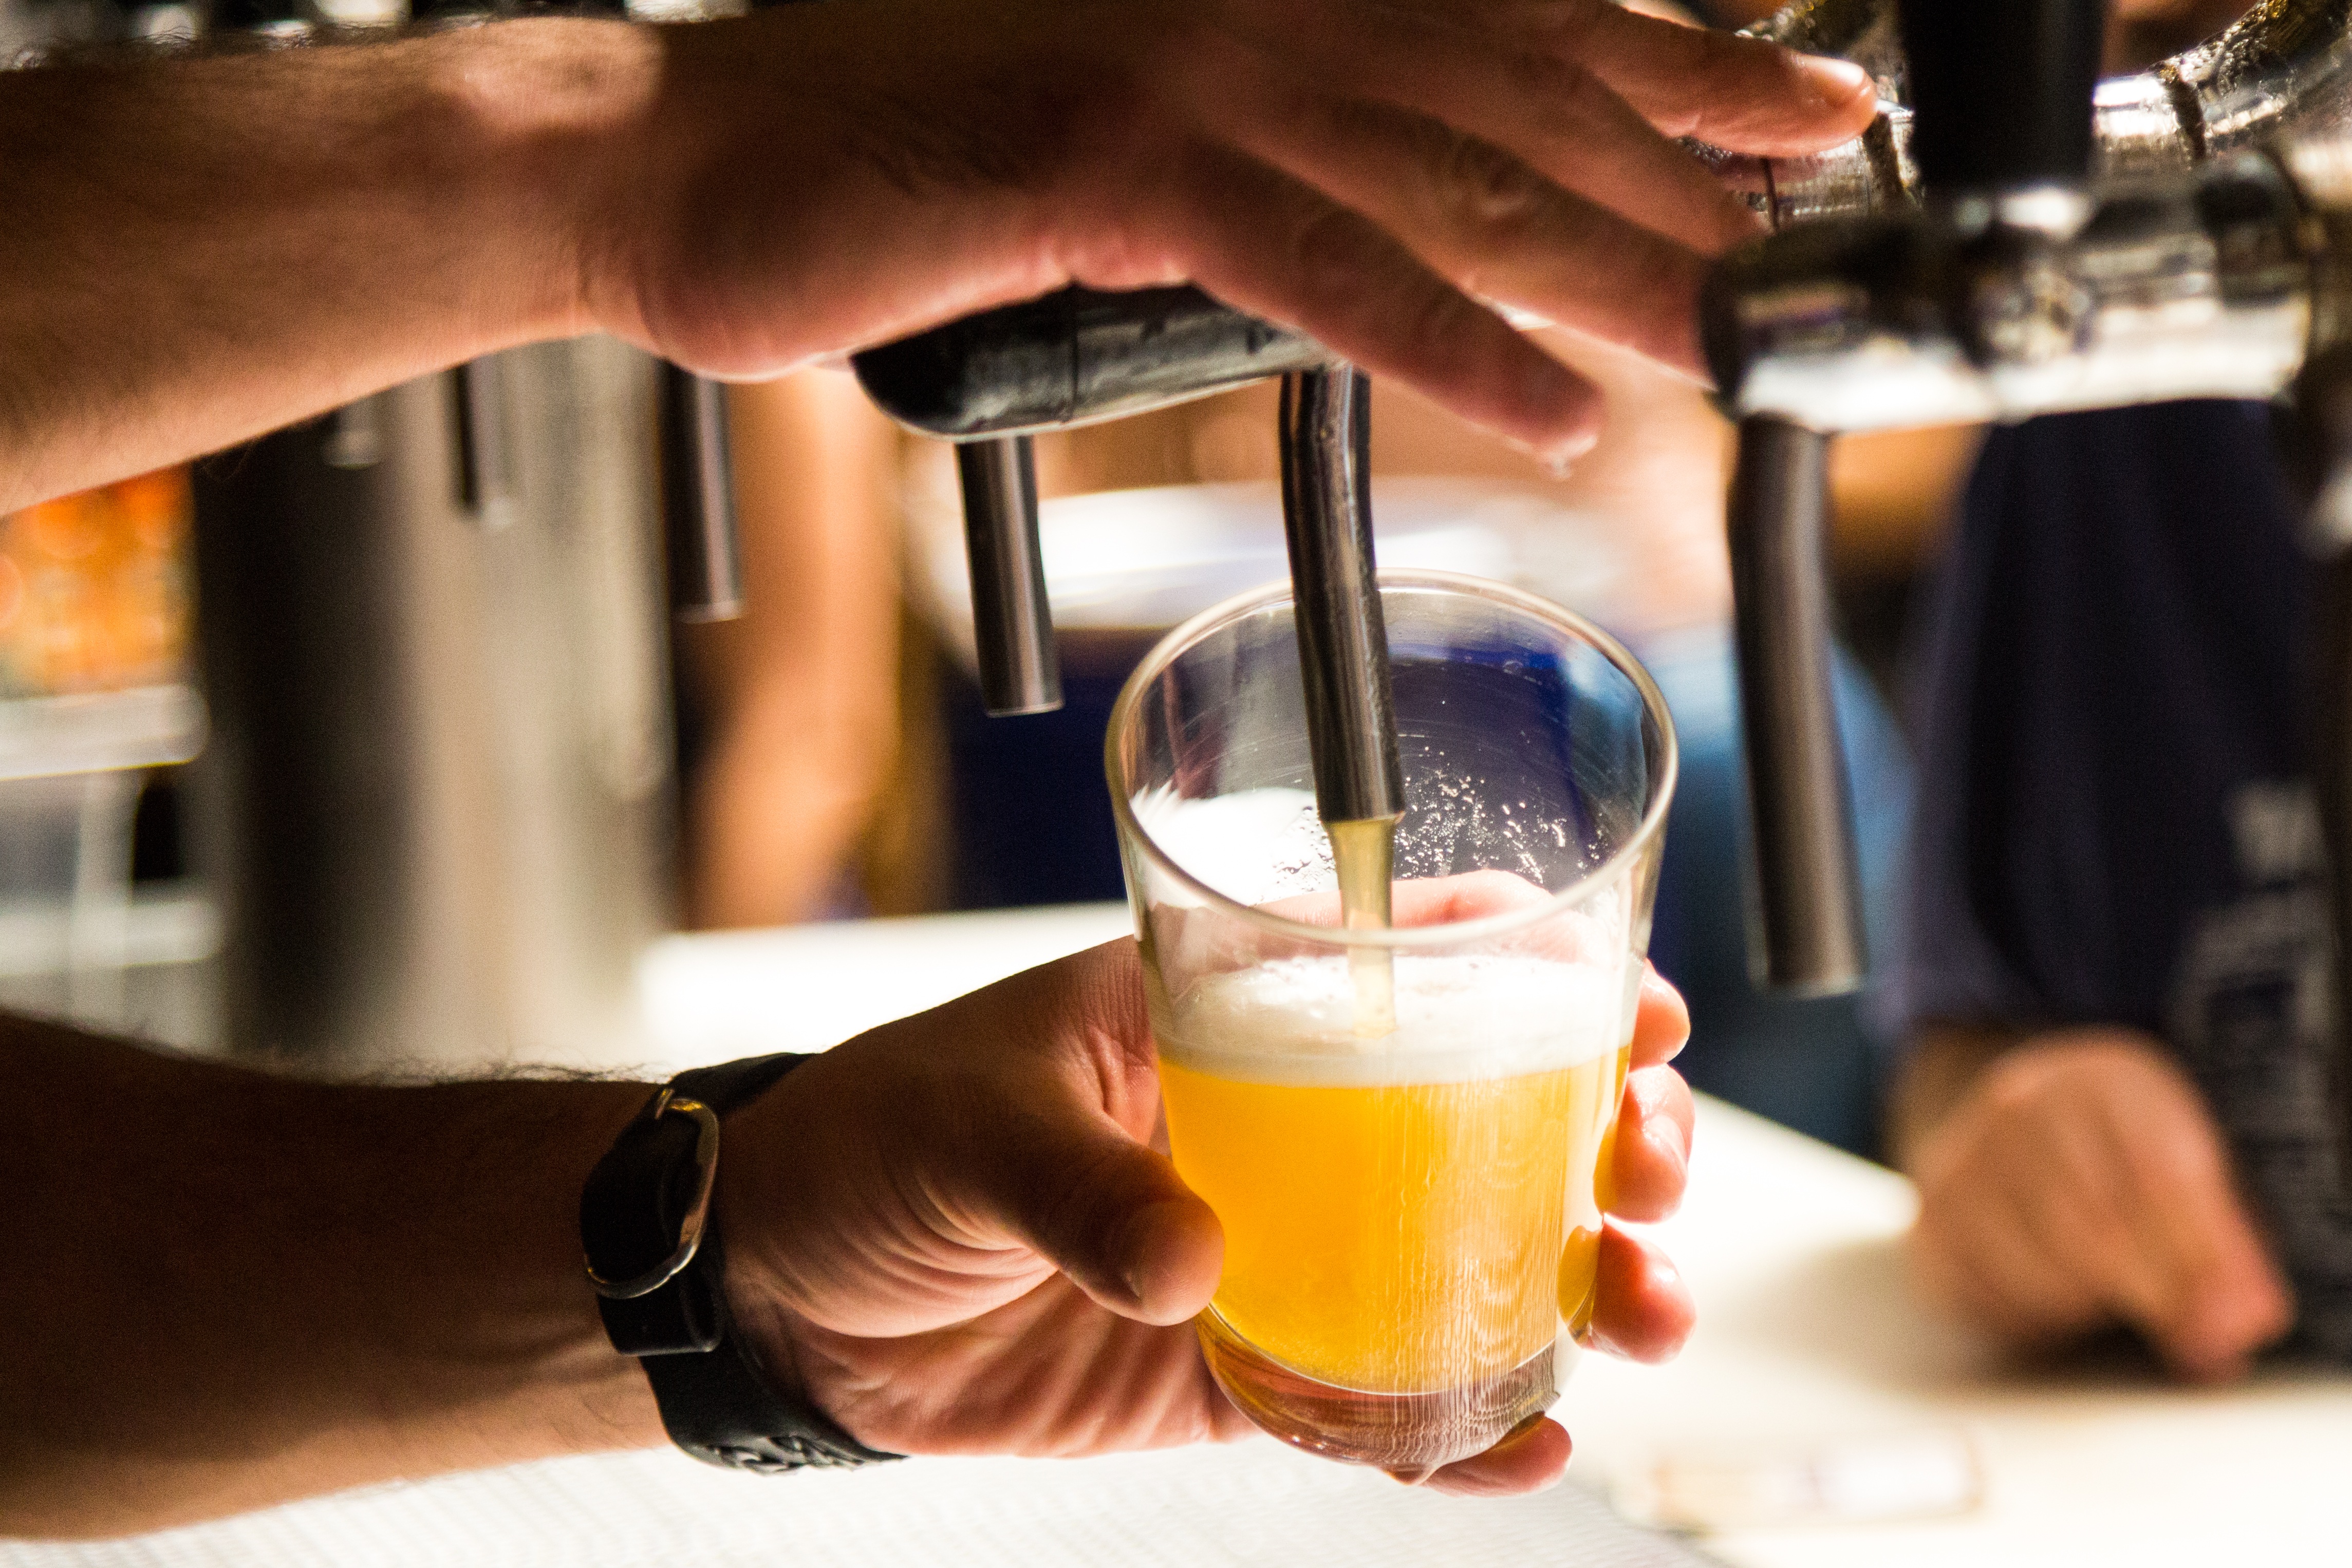
cold, restaurant, bar, drink, beer, alcohol, cocktail, refreshing, alcoholic beverage, happy hour, sense, distilled beverage, chopp